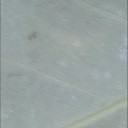
Label: Leaf_rust